BDSM

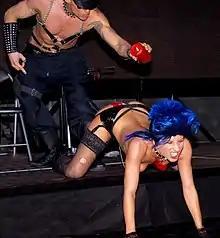
Consensual giving or receiving of pain is legal in Austria, showing wax play at the Eros Pyramide sex show in 2009

In Pompeii, a whip-mistress figure with wings is depicted on the wall of the Villa of Mysteries, as part of an initiation of a young woman into the Mysteries. The whip-mistress role drove the sacred initiation of ceremonial death and rebirth. The archaic Greek Aphrodite may too once have been armed with an implement, with archaeological evidence of armed Aphrodites known from a number of locations in Cythera, Acrocorinth and Sparta, and which may have been a whip.